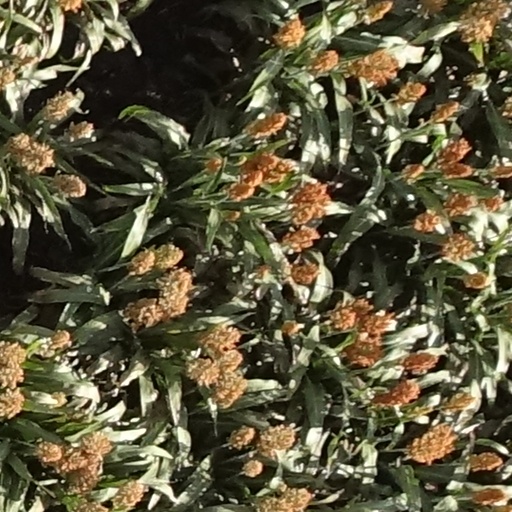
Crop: sorghum